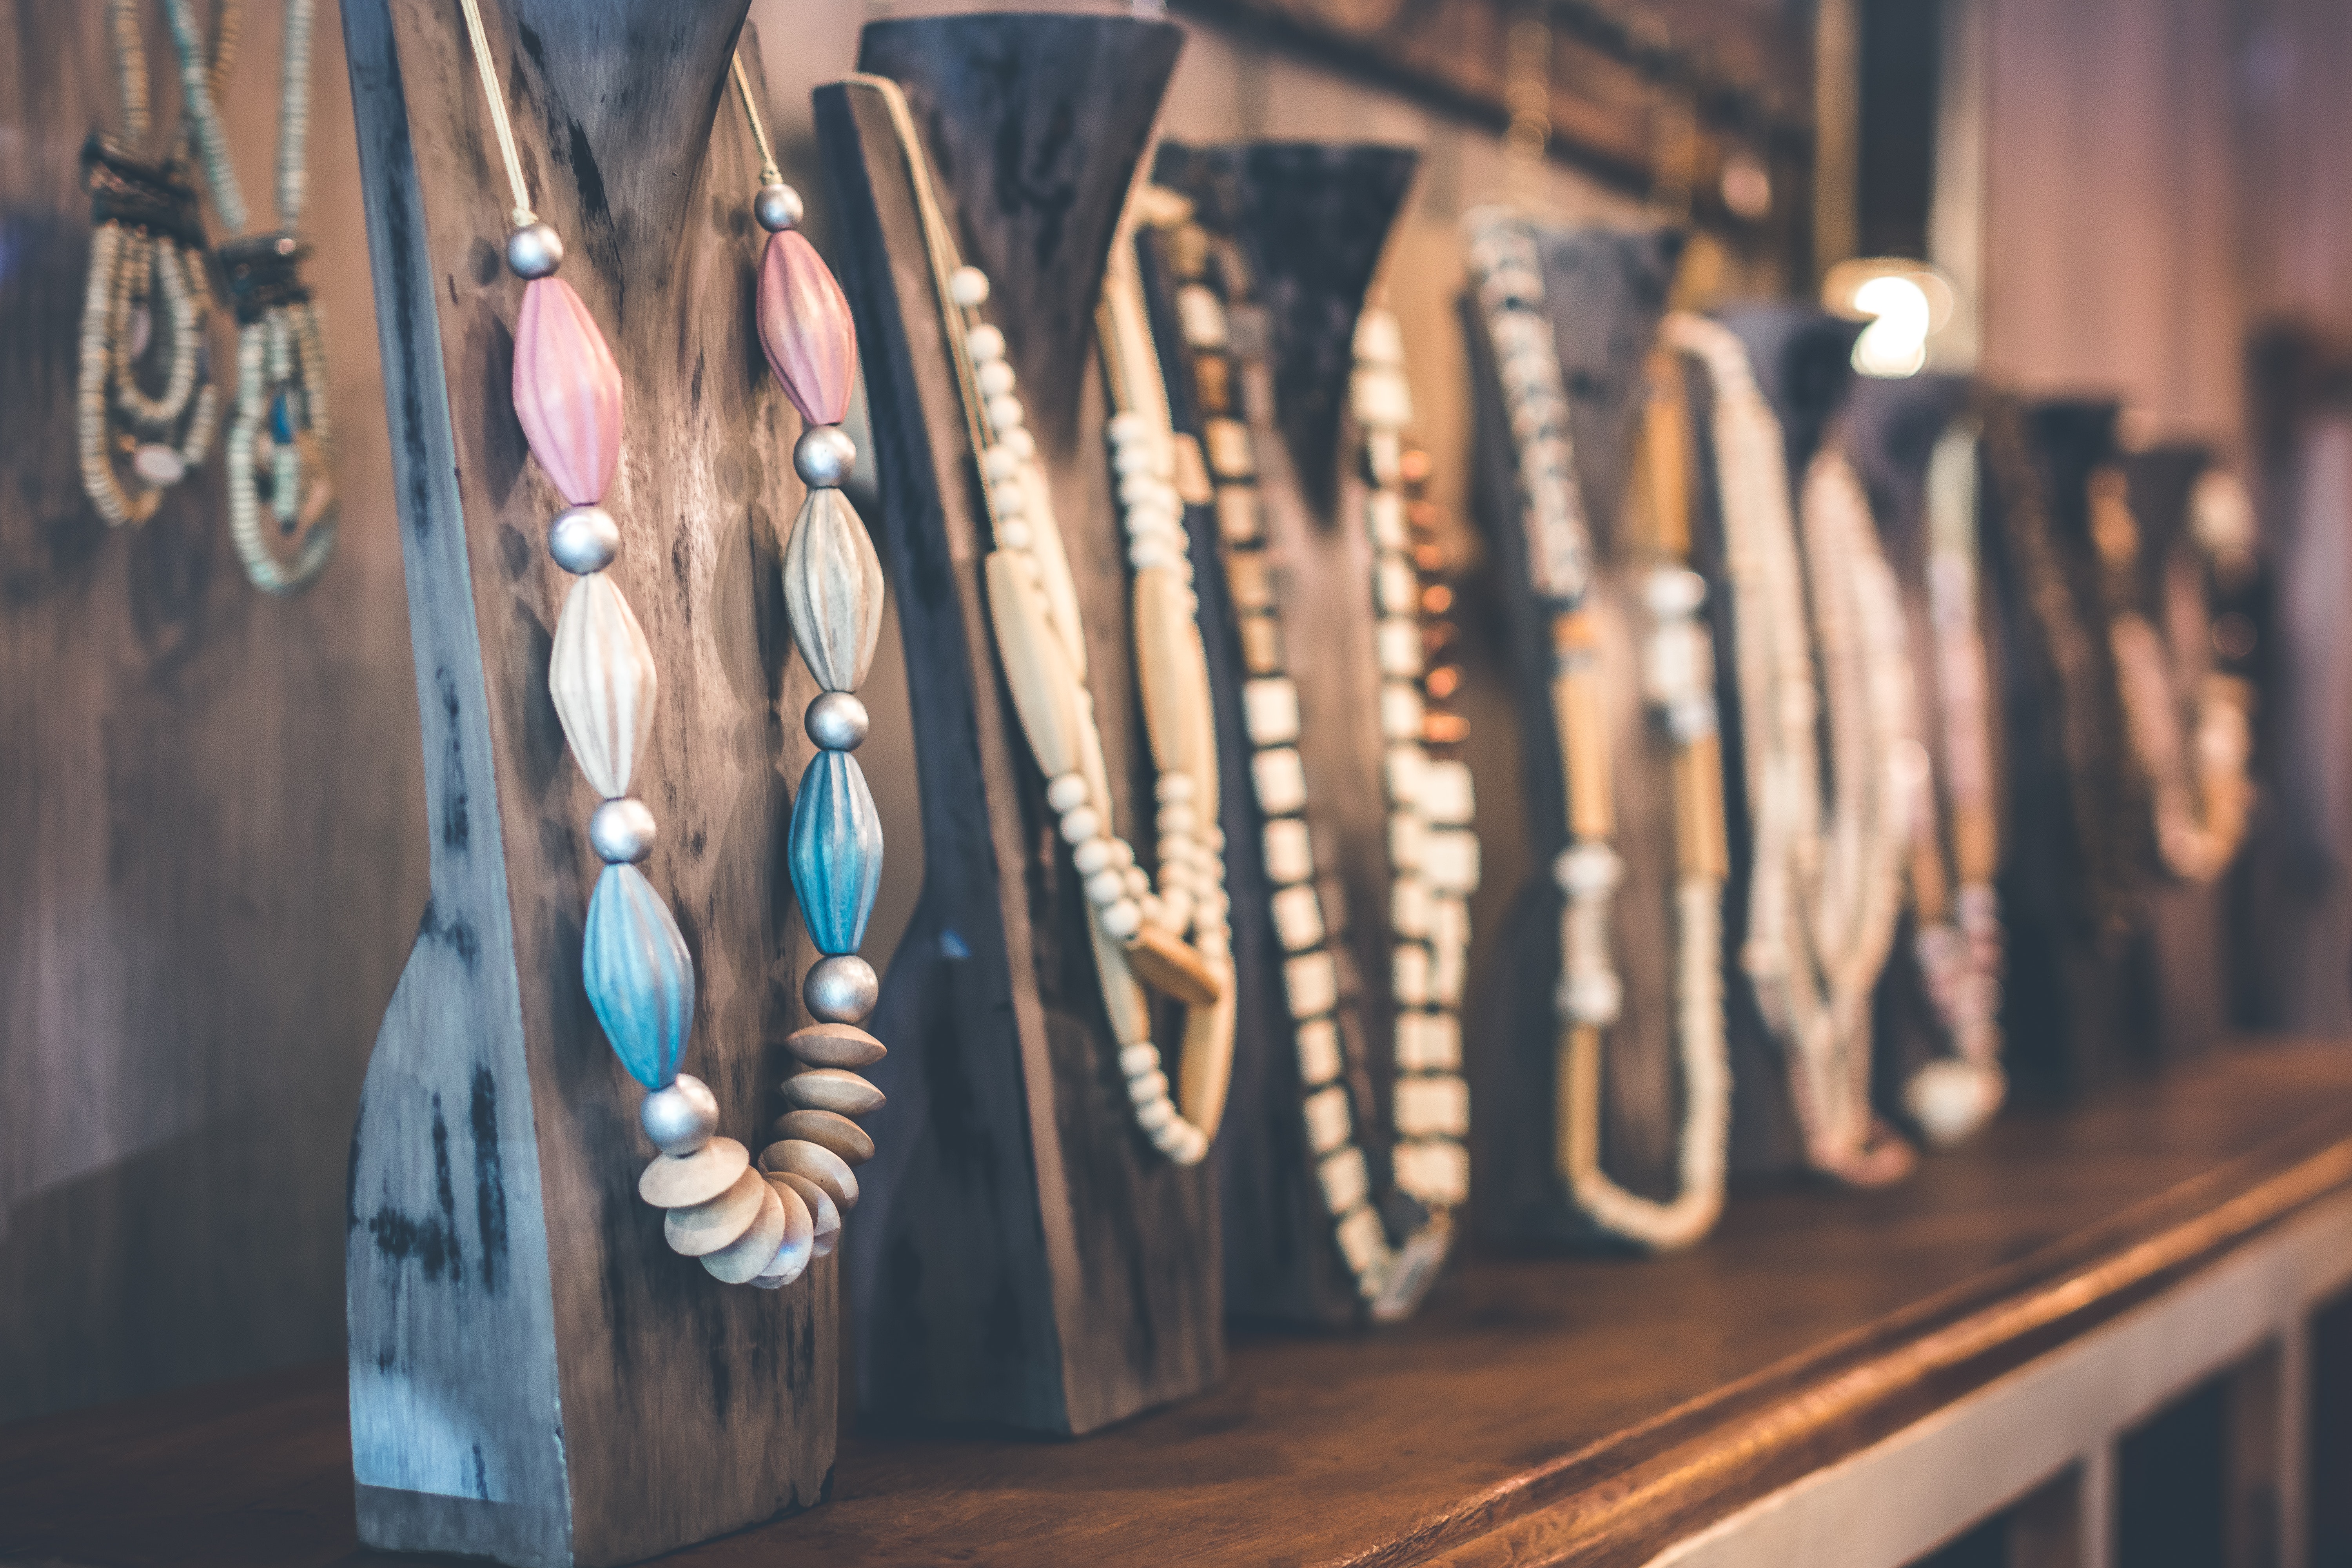
wood, collection, fashion accessory